Nottingham and District Tramways Company

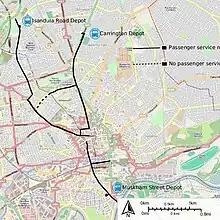
Map of the routes and depots as finally developed

In 1875, the company name was changed to the Nottingham and District Tramways Company Limited. This was before the Nottingham Borough Extension Act 1877 (40 & 41 Vict. c. xxxi) when the town extended its boundary to encompass Basford, Radford, Sneinton and Lenton. Again it seems that there were problems, for in November 1876 the company came up with a further proposal. This proposal comprised the following lines